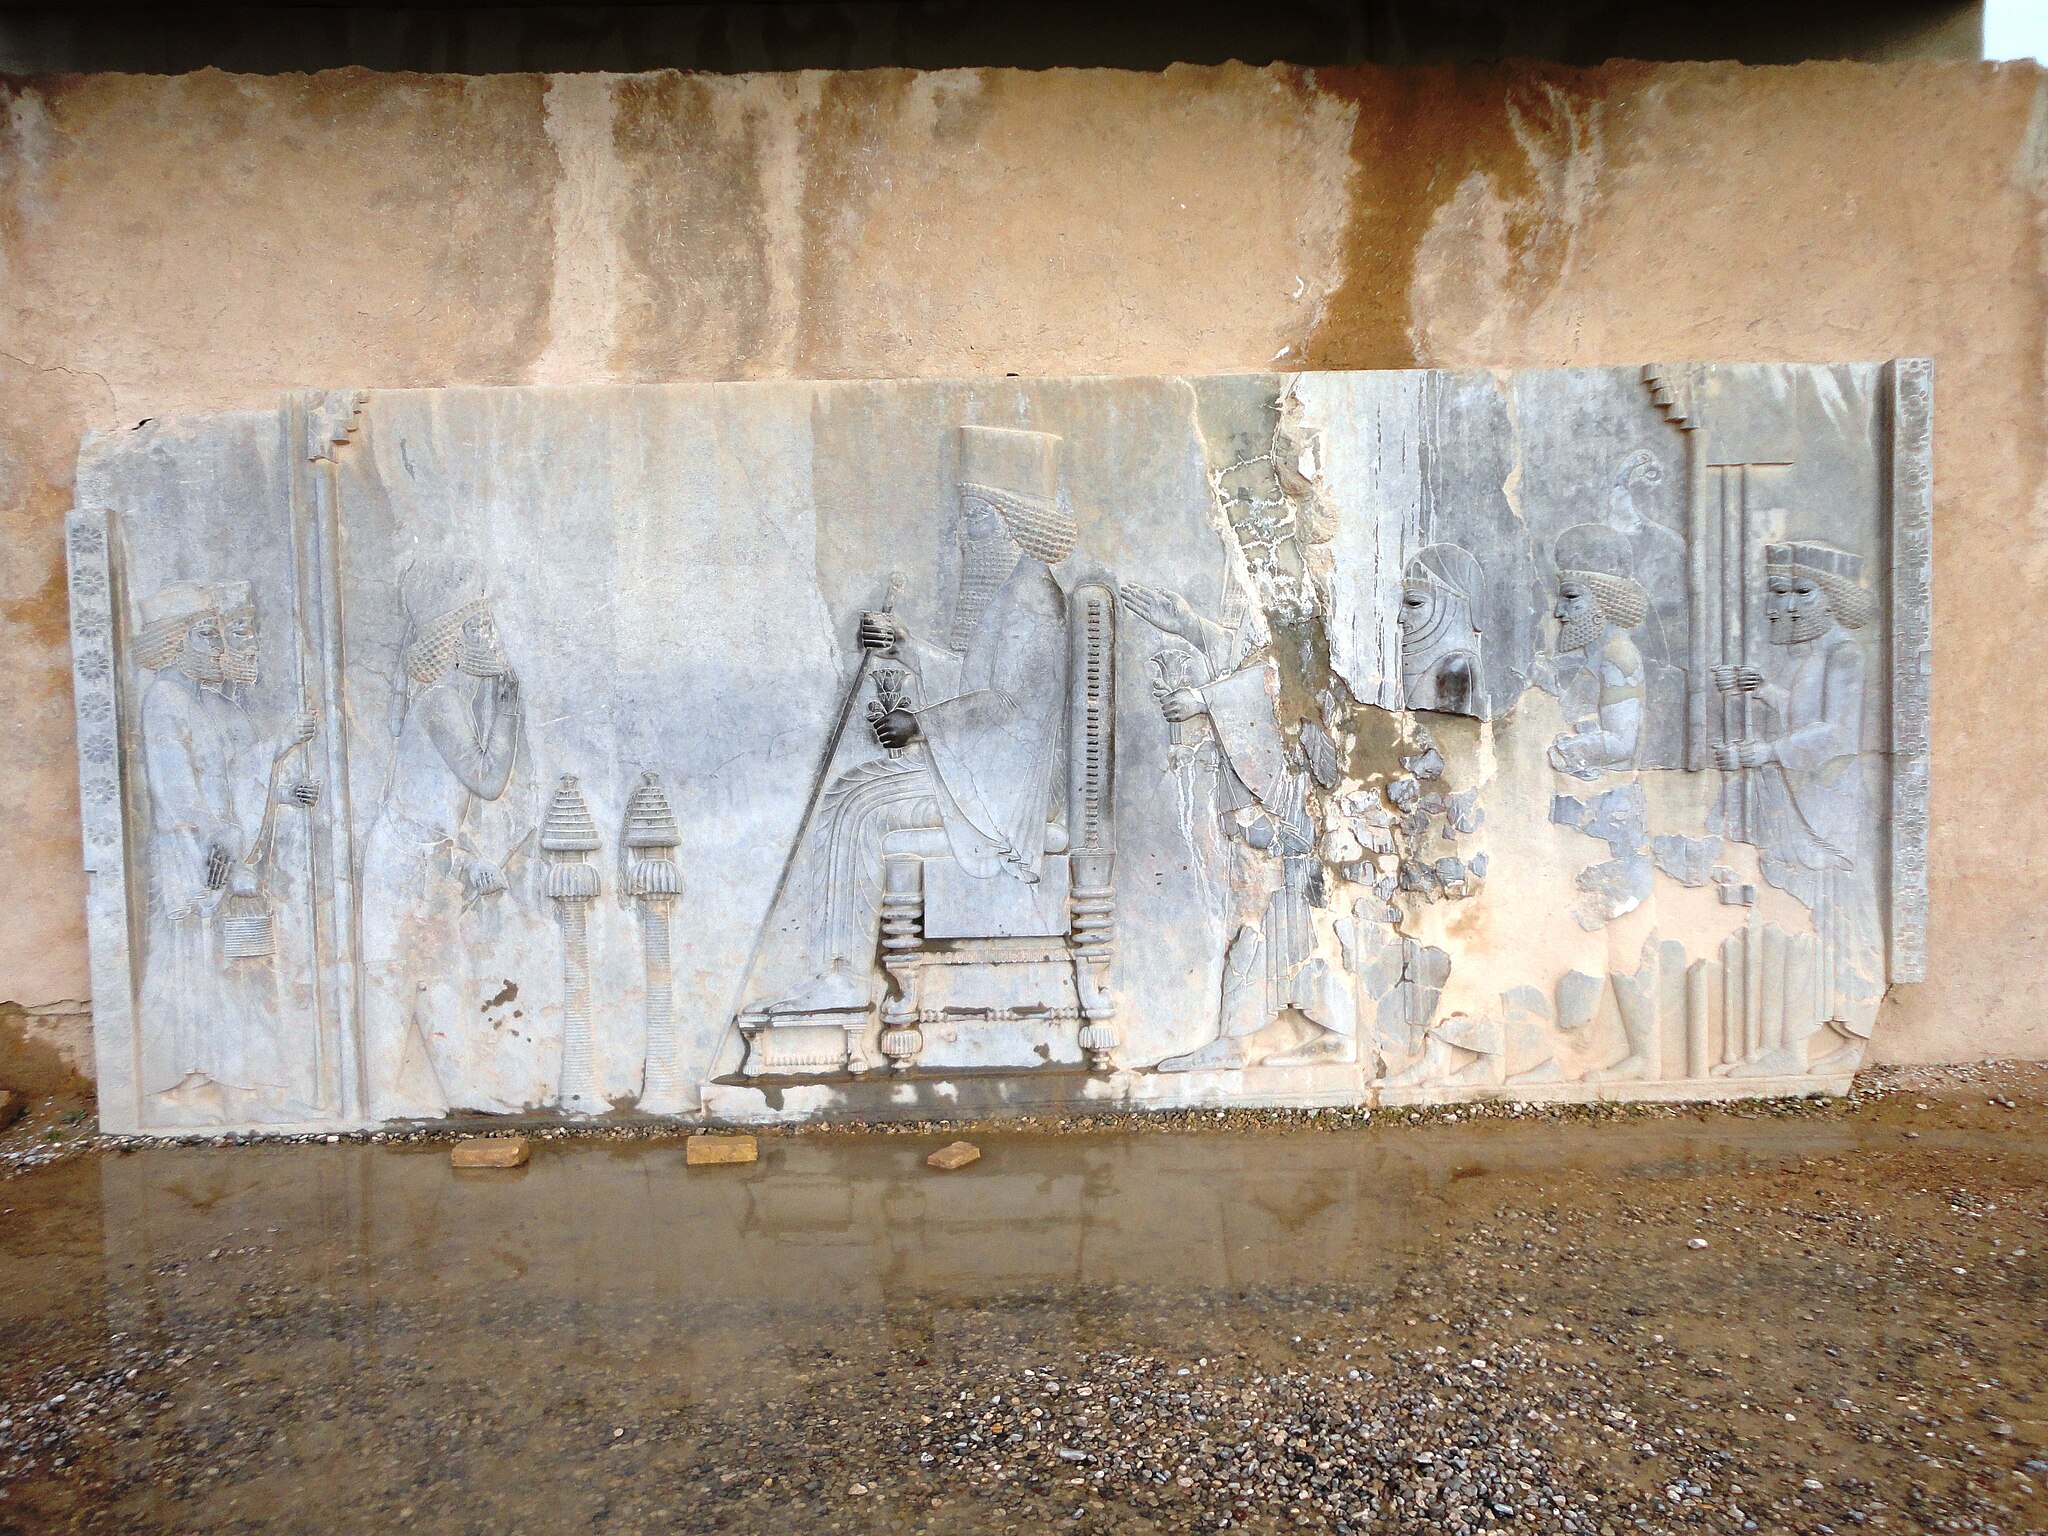
Title: TTakht-e Jamshid
Description: Takht-e Jamshid
Date: 2011-11-28
Categories: Taken with Sony DSC-W350, Self-published work, 2011 in Persepolis, The Treasury Relief, Persepolis